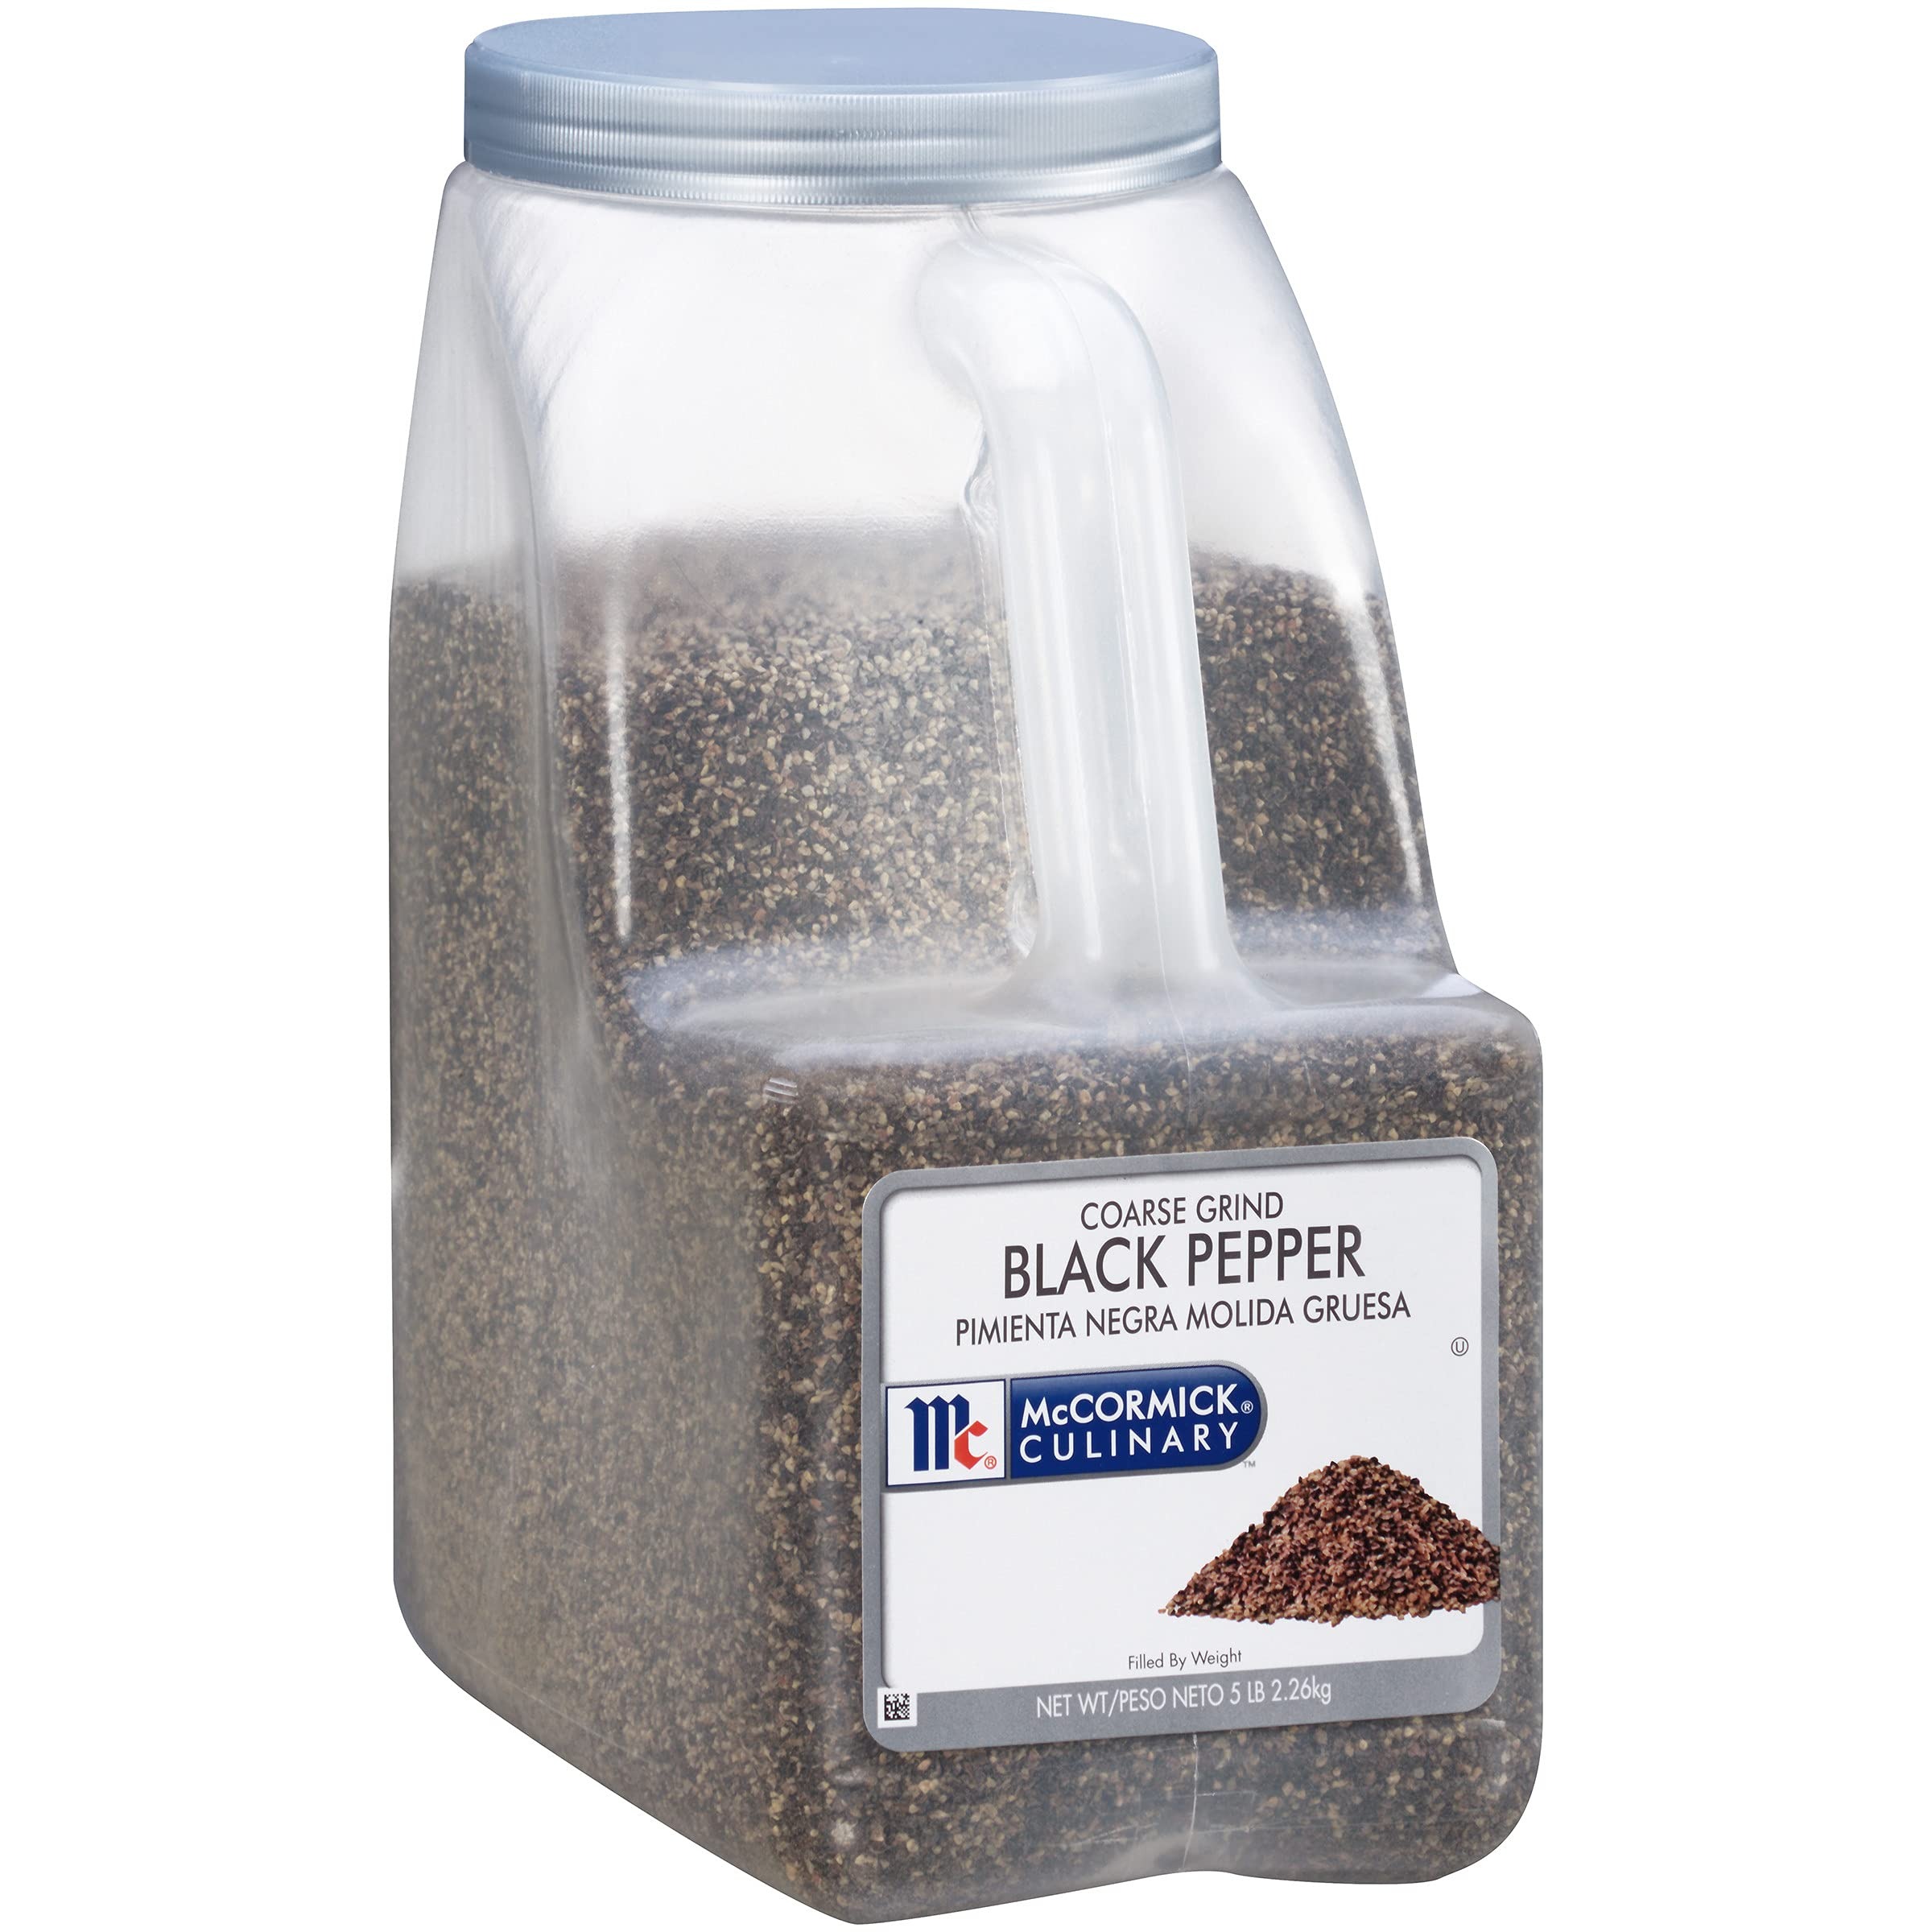
Item Name: McCormick Culinary Coarse Grind Black Pepper, 5 lb - Five Pound Container of Coarse Ground Black Pepper with Woody Flavor, Best on Steaks, Salad Dressings and Rubs
Bullet Point 1: INTENSE PEPPER FLAVOR: McCormick Culinary Coarse Grind Black Pepper features an intense aroma and a fiery, satisfying taste; black pepper perfectly compliments a wide range of cuisines
Bullet Point 2: HIGH QUALITY: Carefully sourced from mature pepper berries that have been harvested and sun-dried for seven to ten days
Bullet Point 3: MADE FOR CHEFS: Pepper comes in a 5-pound size perfect for bulk recipes and has a mesh size of 10; use in your professional kitchen or dispense into smaller containers for tabletop use
Bullet Point 4: FEEL GOOD INGREDIENTS: Ground black pepper has no added MSG and is kosher, so you can feel confident serving meals seasoned with it to all your guests; enjoy a guilt-free flavor that elevates your meals
Bullet Point 5: VERSATILE SPICE: Black pepper delivers a kick of earthy heat to dressings, soups, stews and casseroles; use it to flavor fan-favorite menu items or experiment with new menu items
Value: 80.0
Unit: Ounce

Price: 117.93